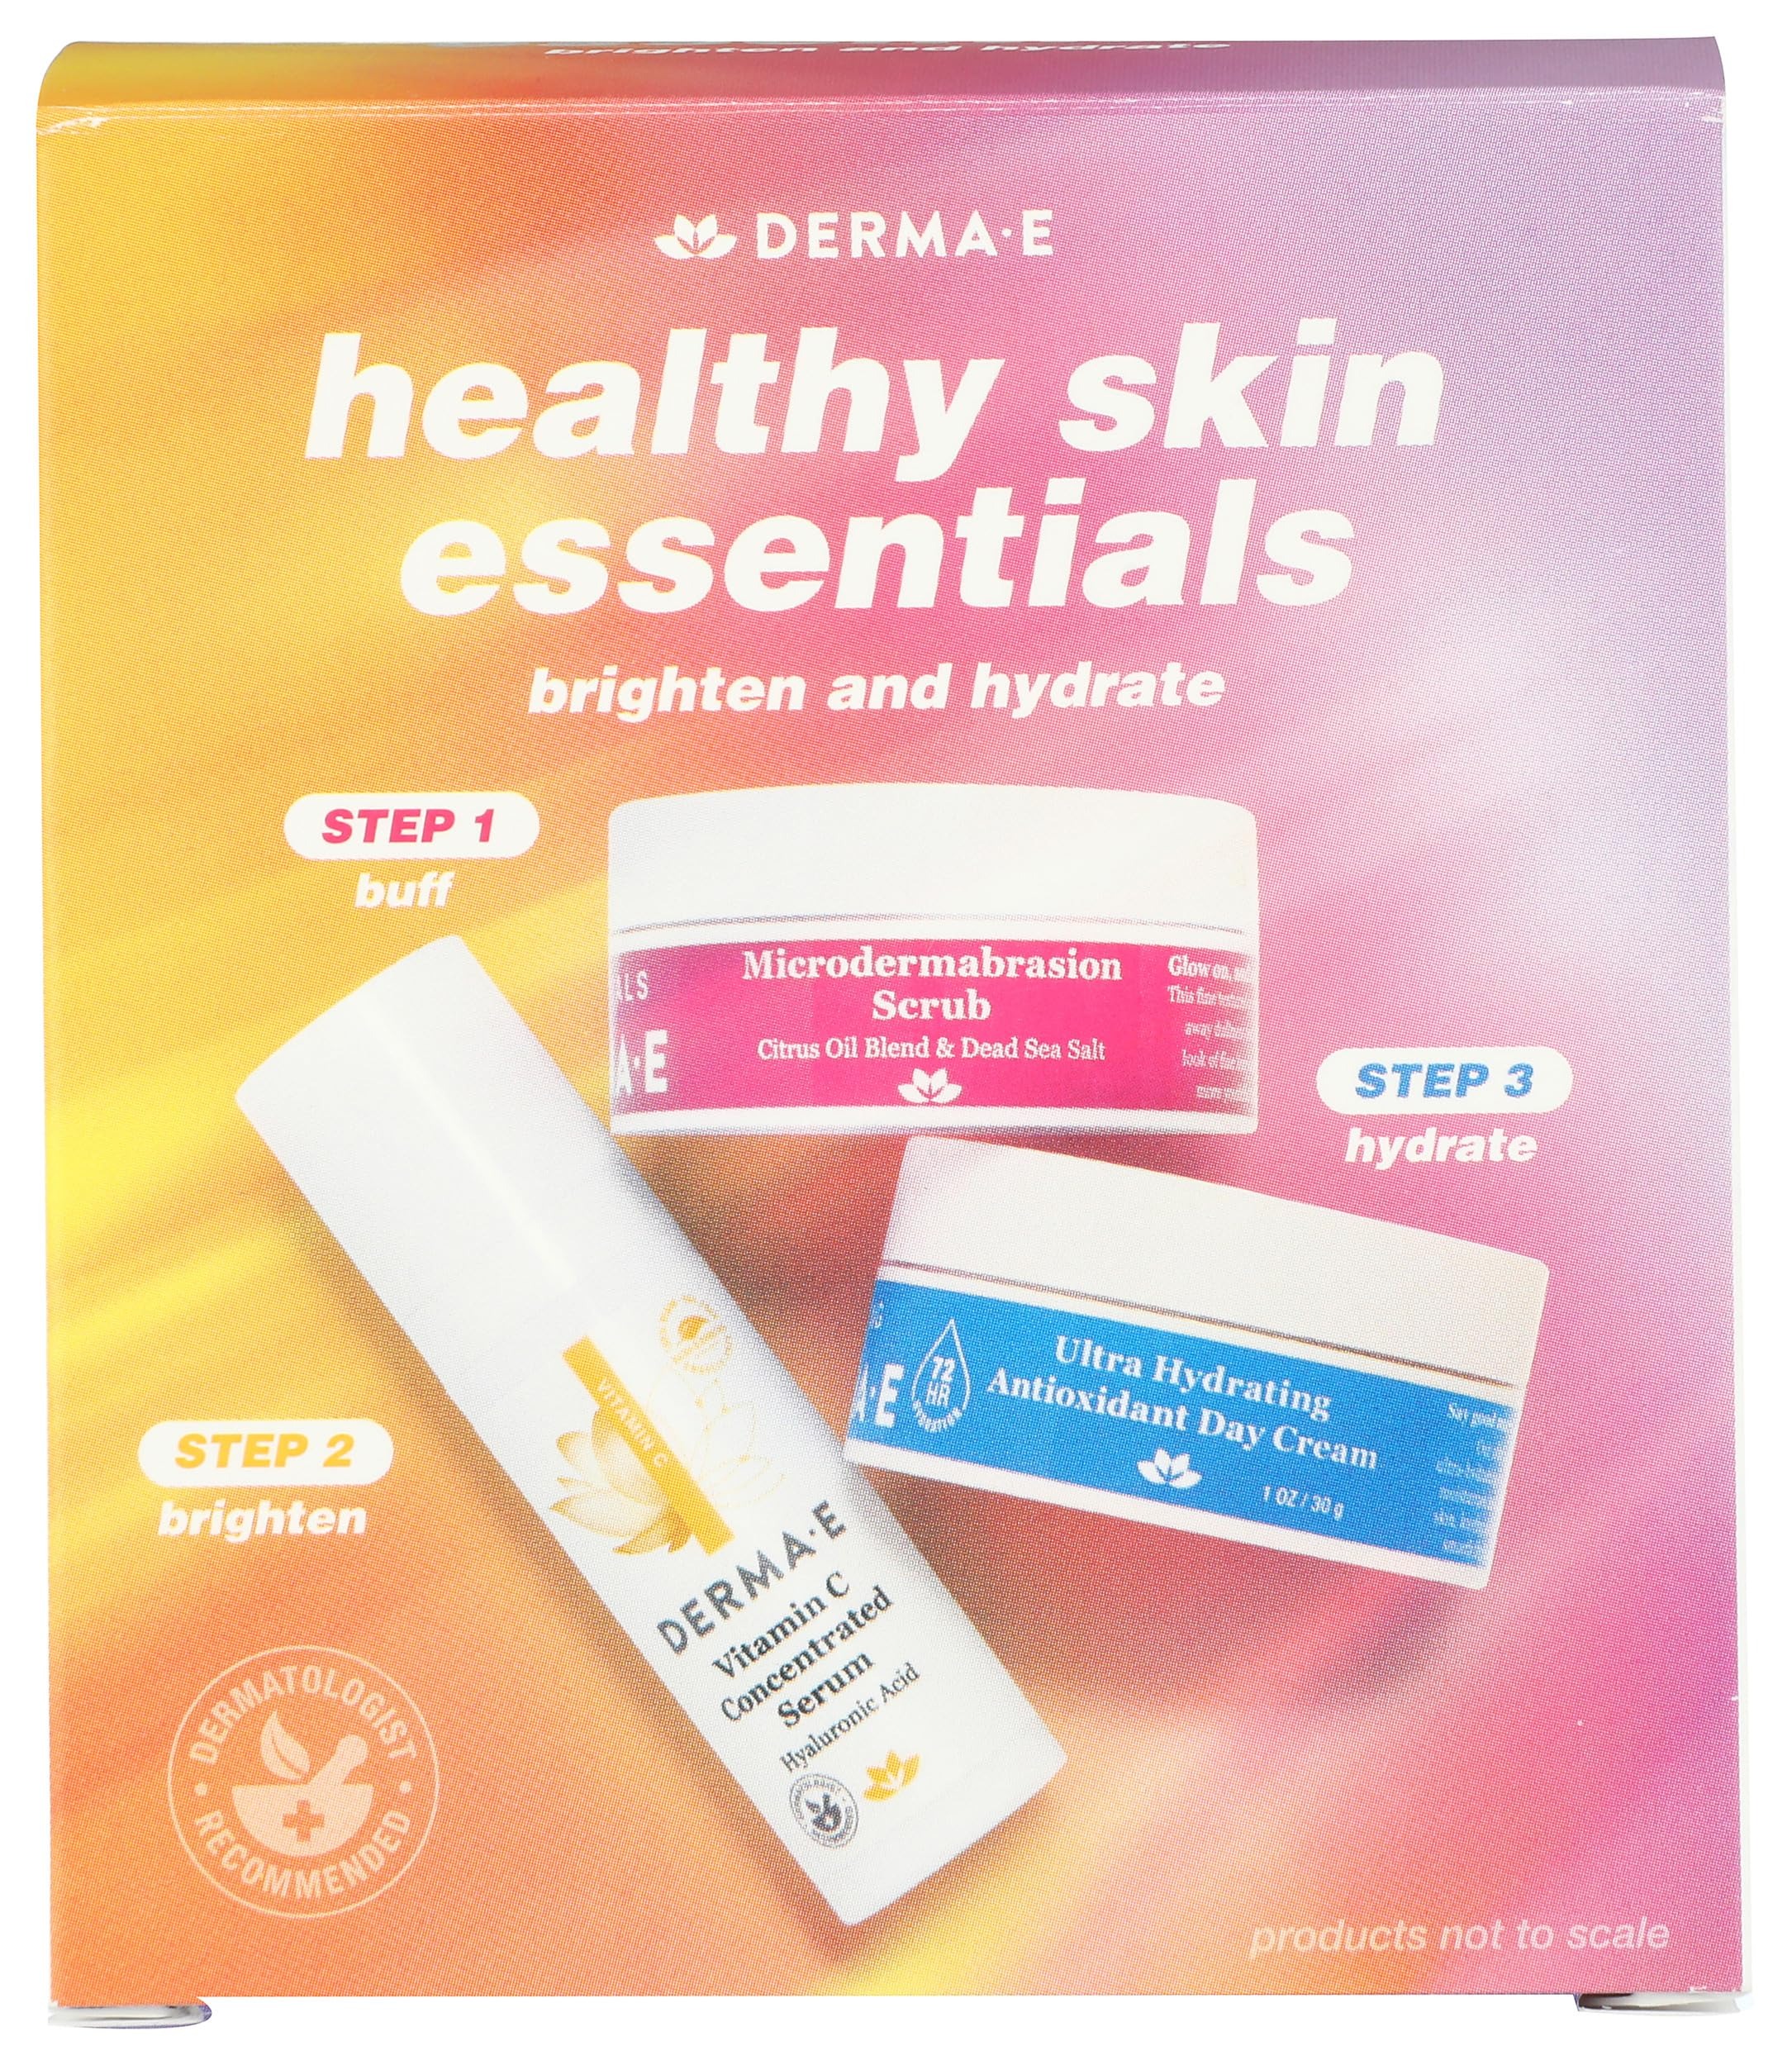
Item Name: DERMA E Healthy Skin Essentials Kit, 1 EA
Bullet Point 1: No animal testing for beauty products
Bullet Point 2: 3rd-party certification required for organic claims on body care products
Product Description: Body Care
Value: 1.0
Unit: Count

Price: 25.99